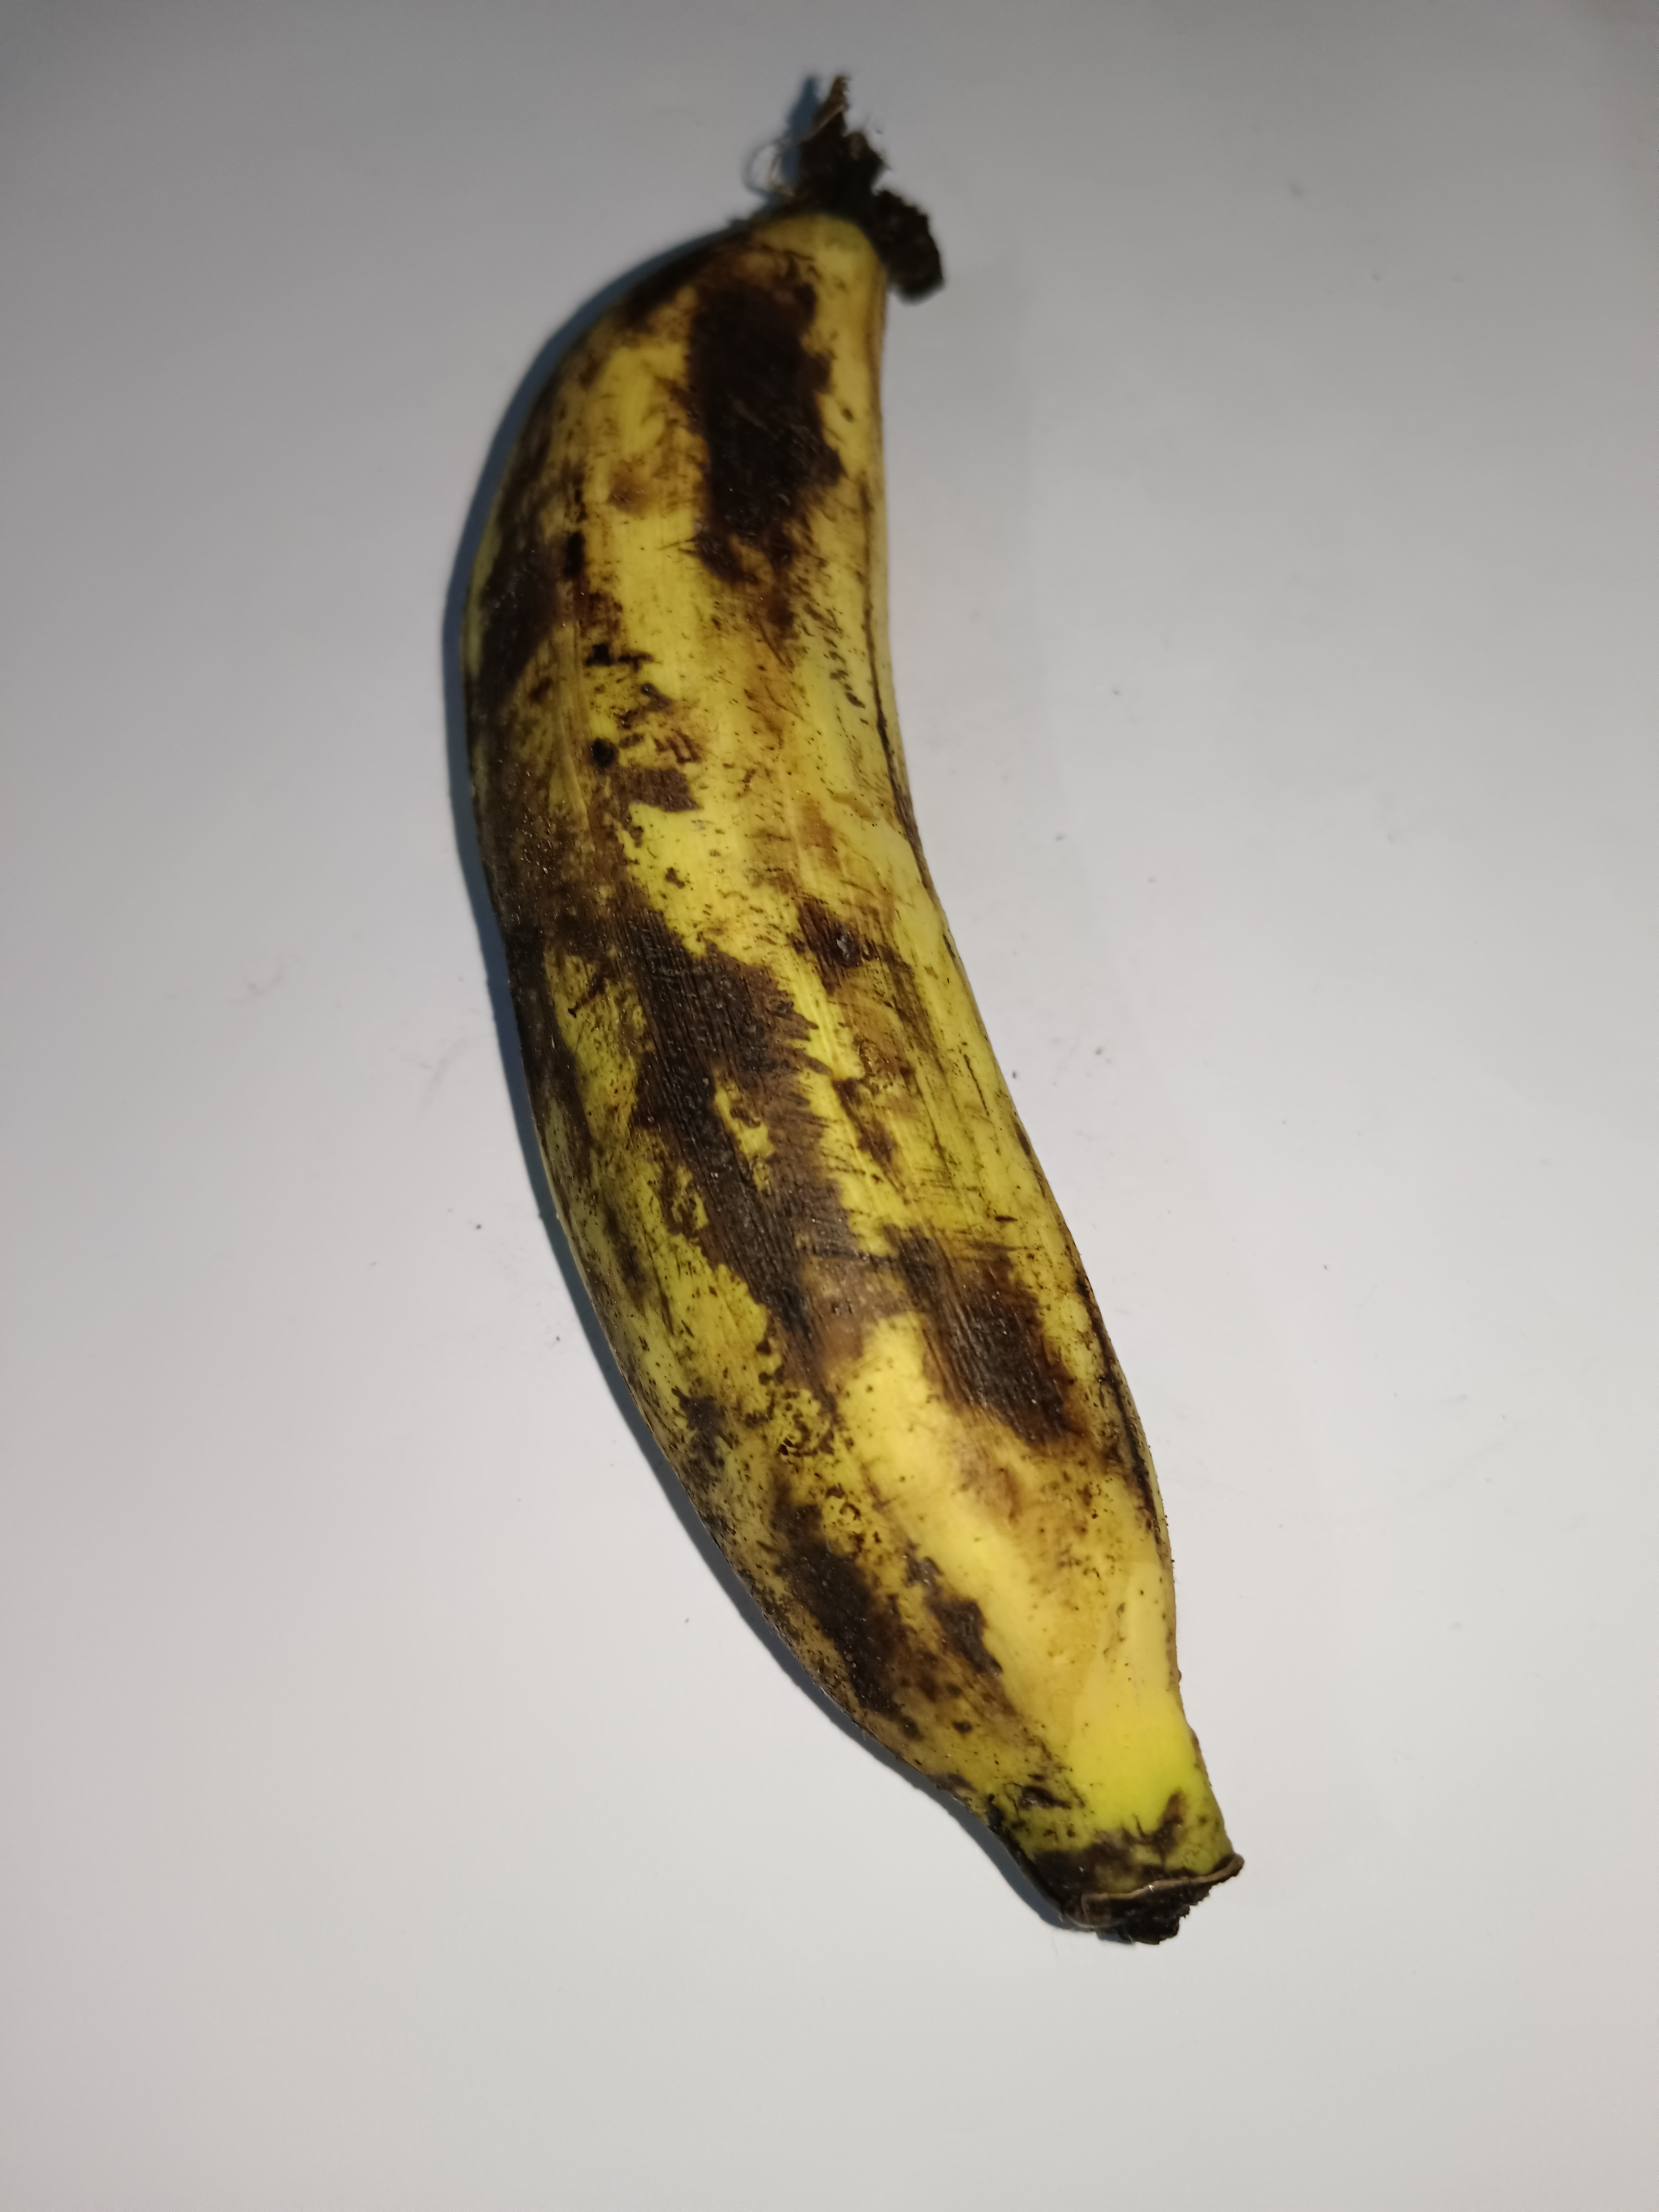
Banana variety: Shagor